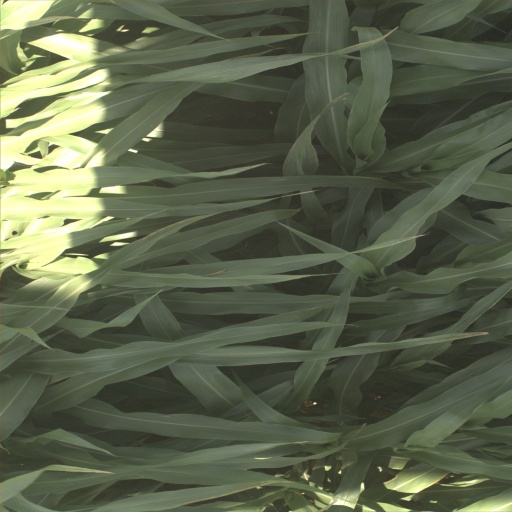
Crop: sorghum